Penstemon caespitosus

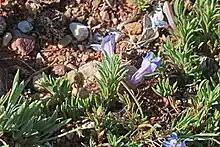
"Penstemon caespitosus", photo taken 10 miles north of Vernal, Utah

"Penstemon caespitosus" is very low growing, usually just tall with the stems laying down and only the tips curving upright. Most often individual stems are in length, but occasionally will be long. Older stems will be woody and have many branches. The stems root at nodes eventually forming solid mat up to in width. The stems have small backwards pointing (retrorse) hairs giving the stems a rough texture, but not giving them an ashy appearance.